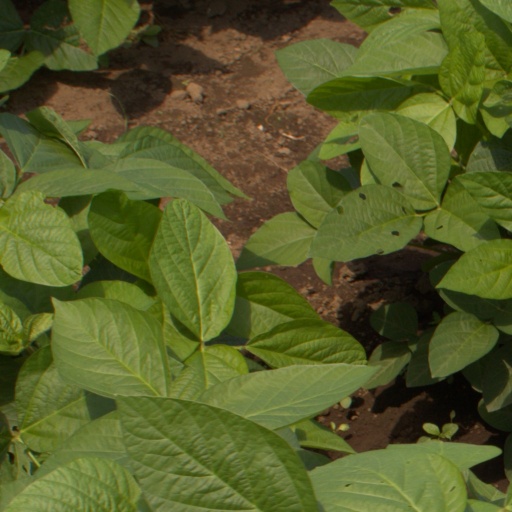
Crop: soybean